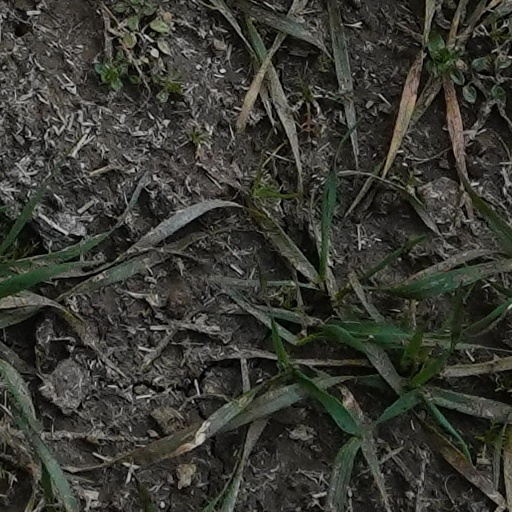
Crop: wheat